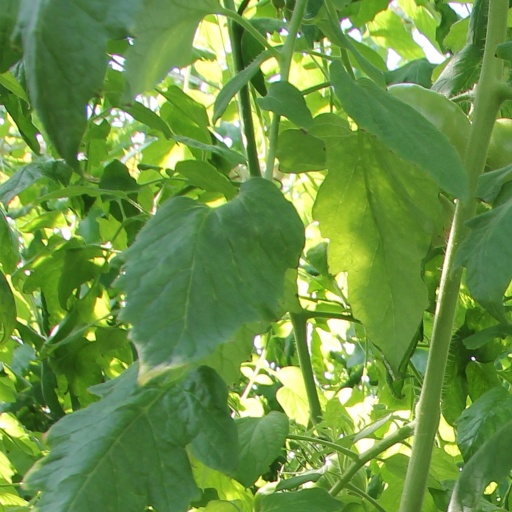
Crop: tomato